Five Have a Mystery to Solve (film)

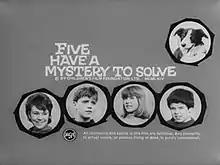
Opening title card

Five Have a Mystery to Solve is a 6-part 1964 British film serial directed by Ernest Morris and starring David Palmer and Darryl Read. It was written by Michael Barnes, based on the novel of the same name by Enid Blyton, and made by the Children's Film Foundation.